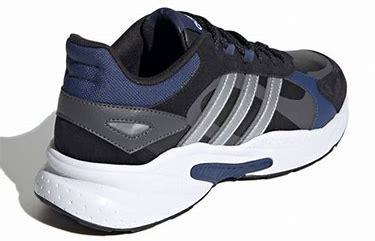
Brand: adidas
Model: neo Adidas NEO Crazychaos Shadow